Faculty of Law, University of Zagreb

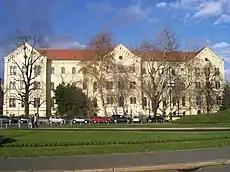
Seat of the Faculty of Law at the Republic of Croatia Square

The Faculty of Law of the University of Zagreb (PFZG) is the law school of the University of Zagreb. Founded in 1776 by Empress Maria Theresa as part of her comprehensive reforms in the system of education in the Habsburg monarchy, it is the oldest continually-operating law school in Croatia and all of Southeast Europe. Zagreb Faculty of Law offers BA, MA, and Ph.D degrees in law, social work, social policy, public administration, and taxation.